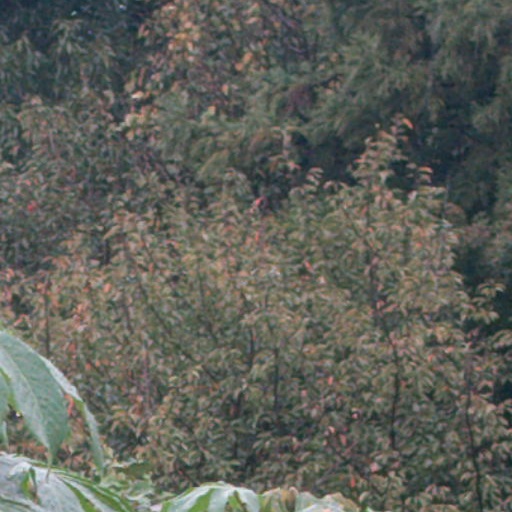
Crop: cassava